Nilgiri Mountains

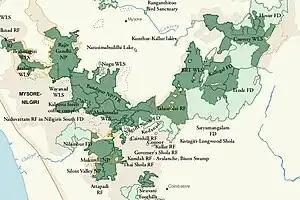
Map of Nilgiri Biosphere Reserve

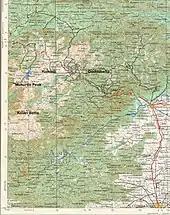
Topographic map of Nilgiri Hills showing some peaks

The Nilgiri Hills are separated from the Karnataka Plateau to the north by the Moyar River.